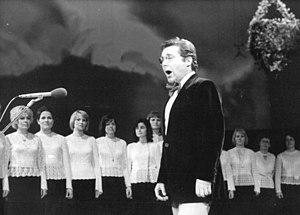
Peter Schreier, né le 29 juillet 1935 à Gauernitz près de Meissen et mort le 25 décembre 2019 à Dresde, est un ténor et chef d'orchestre est-allemand puis allemand.